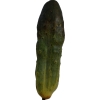
Label: cucumber